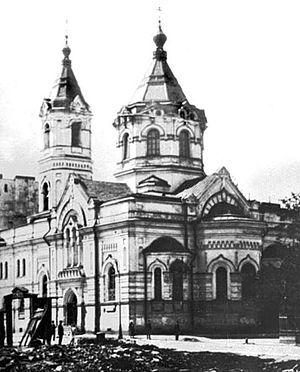
Saint-Pétersbourg. .